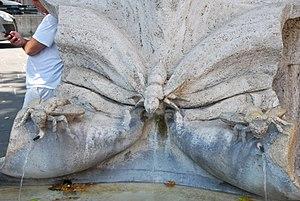
La fontaine des Abeilles est une fontaine du centre historique de Rome, située à l'angle de la piazza Barberini et de la via Veneto, réalisée en 1644 par Gian Lorenzo Bernini.